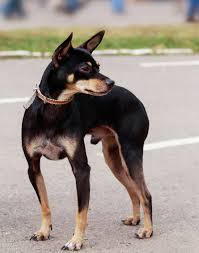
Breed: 237-n000095-toy_terrier